Camille Callison

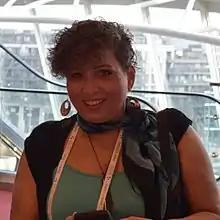
Callison in 2022

Camille Callison (born ) is an Indigenous librarian, archivist, academic, and cultural activist who is a member of the Tsesk iye (Crow) Clan of the Tahltan Nation in what is now known as British Columbia, Canada. She is the University Librarian at the University of the Fraser Valley in Abbotsford. Callison is an advocate for the rights of Indigenous peoples and knowledge, particularly as these rights intersect with GLAM institutions. Callison is actively involved across local, national, and international professional associations related to the library and informational needs of Indigenous peoples, including in her role as co-lead of the National Indigenous Knowledge and Language Alliance (NIKLA).